2021 Booker Prize

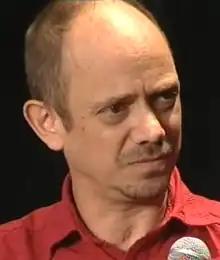
Damon Galgut, winner of the 2021 Booker Prize

The 2021 Booker Prize for Fiction was announced on 3 November 2021, during a ceremony at the BBC Radio Theatre. The longlist was announced on 27 July 2021. The shortlist was announced on 14 September 2021. The Prize – which was chosen from 158 novels published in the UK or Ireland between 1 October 2020 and 30 September 2021 – was awarded to Damon Galgut for his novel, "The Promise", receiving £50,000. Shortlisted twice before (in 2003 and 2010), Galgut is the third South African to win the prize, after J. M. Coetzee and Nadine Gordimer.